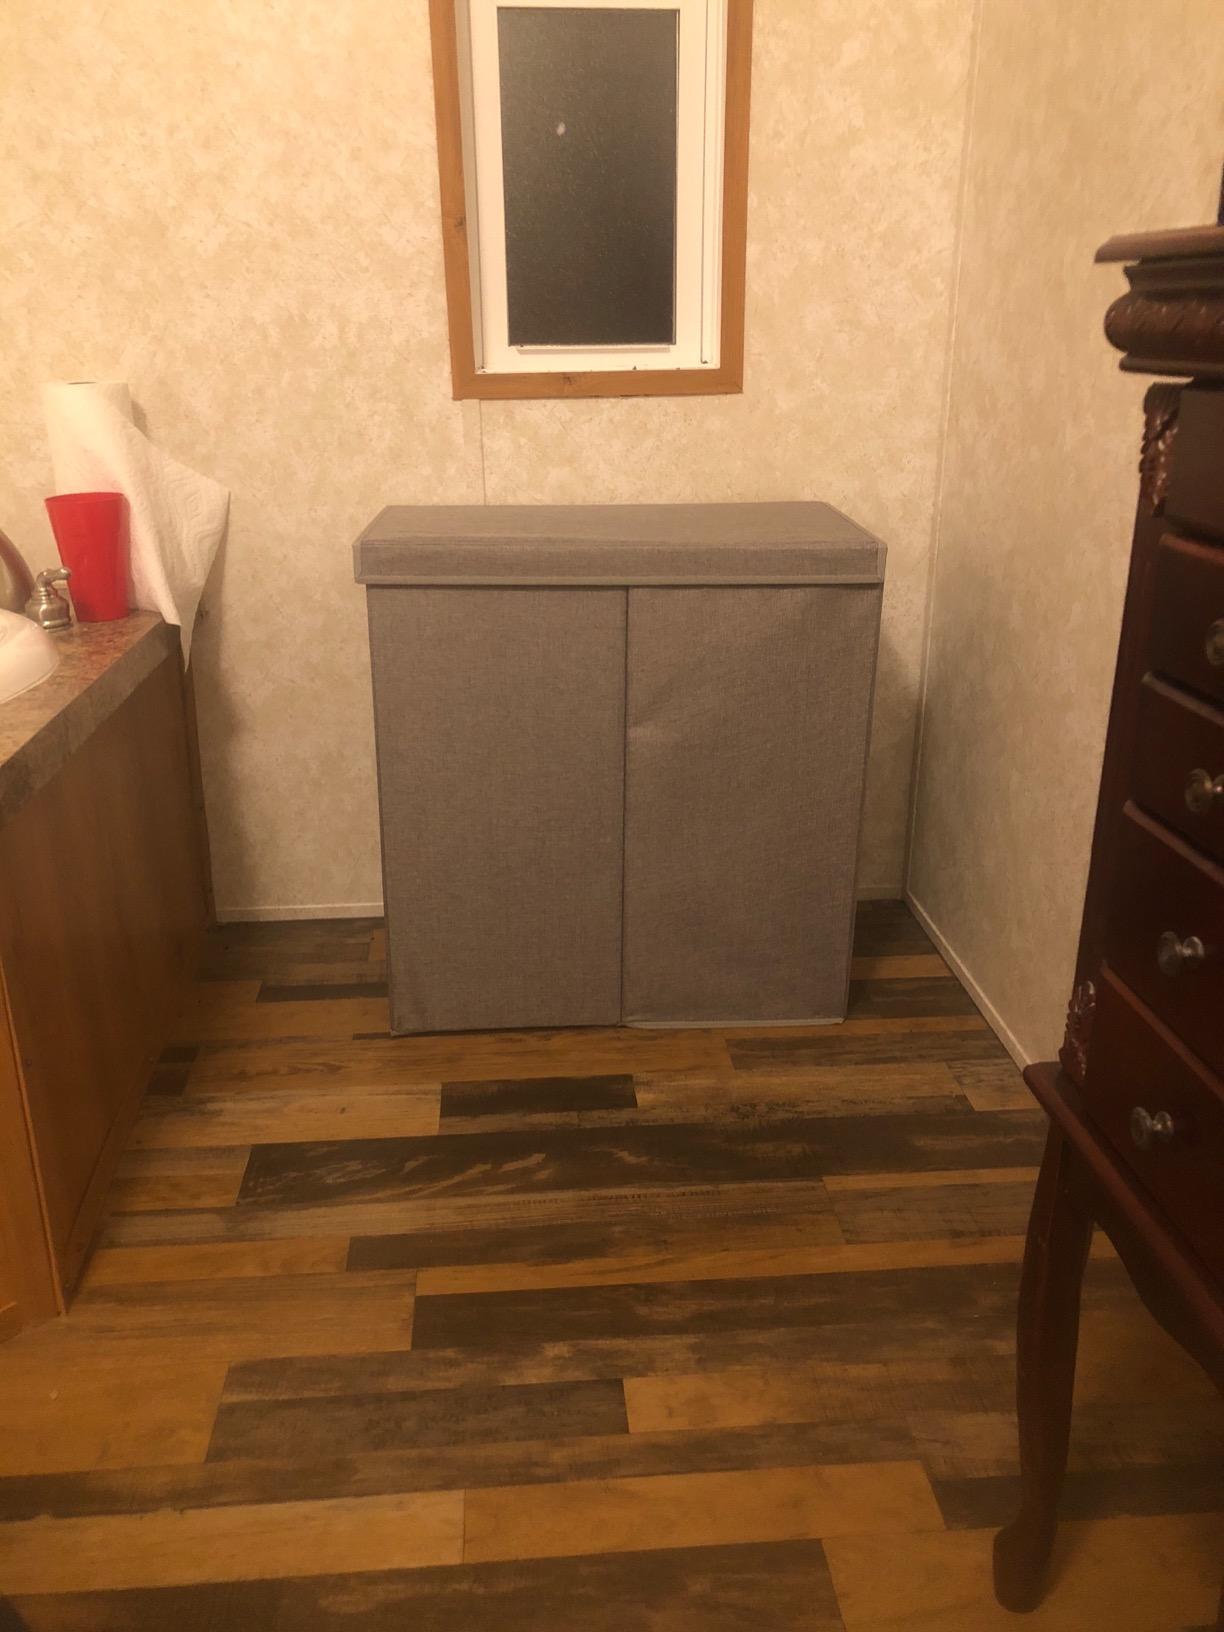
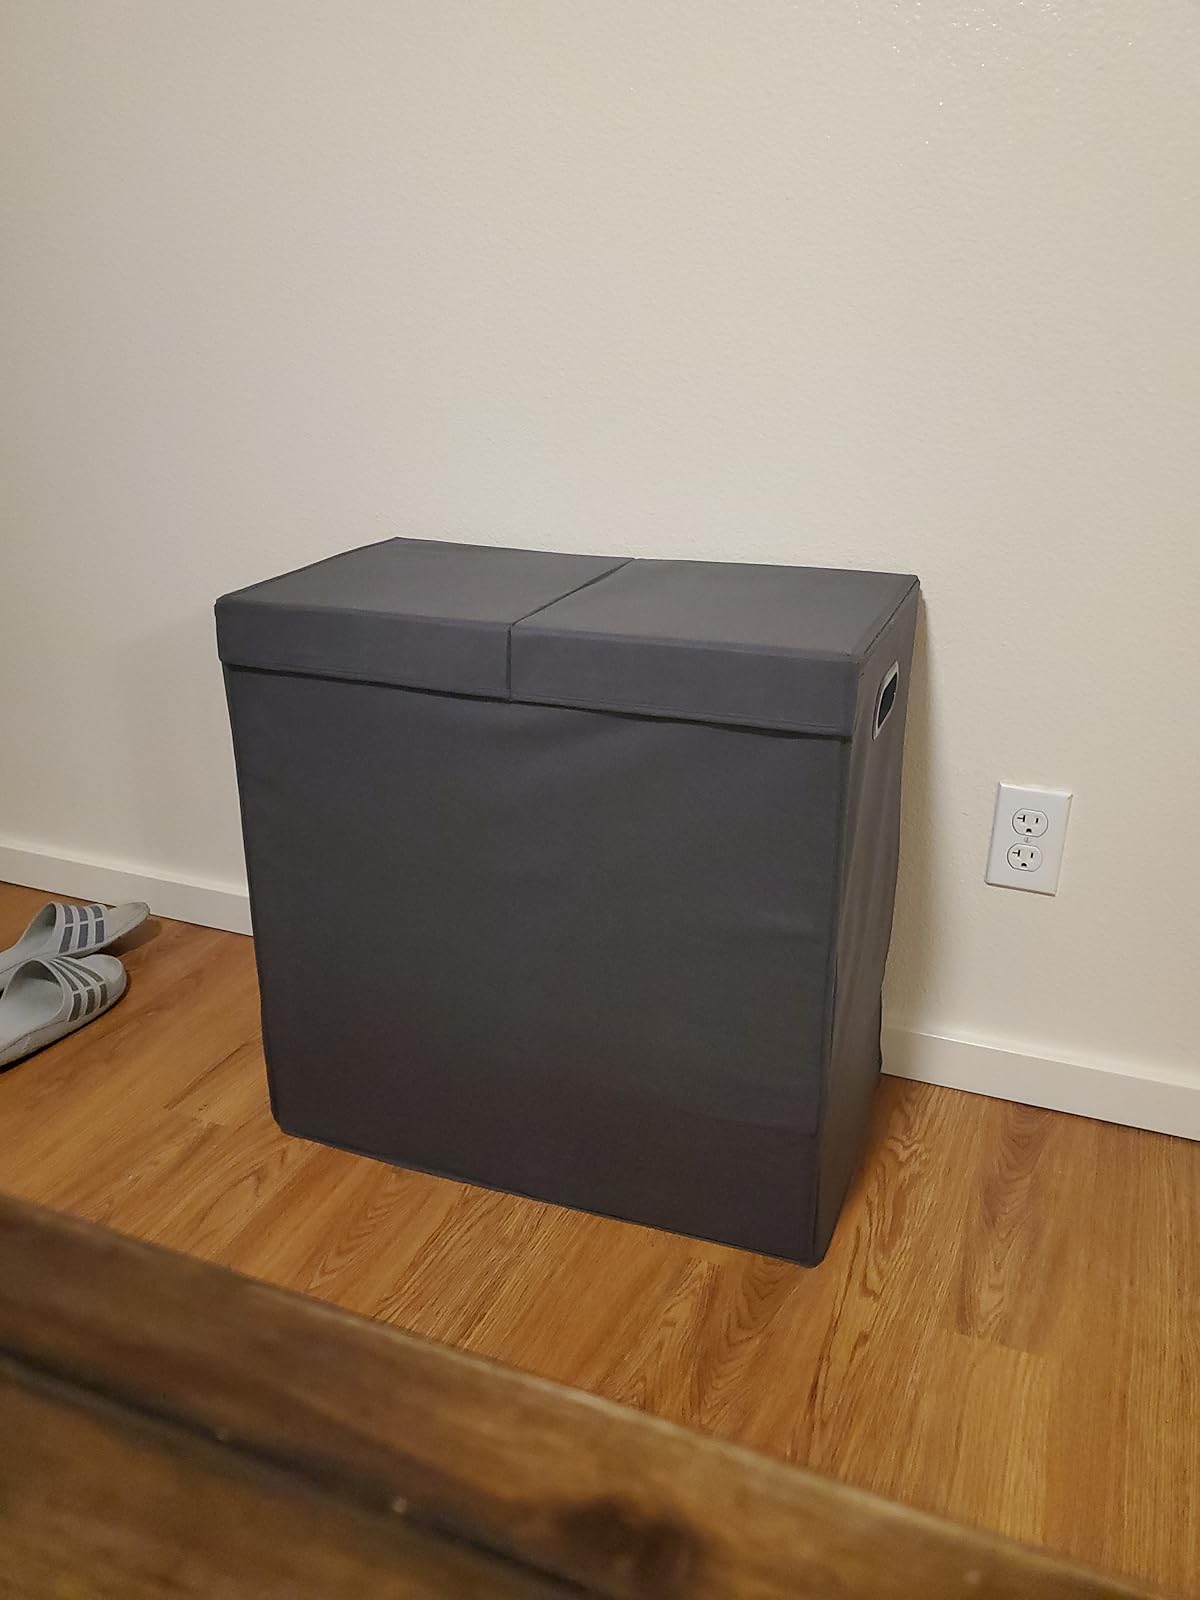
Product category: items_hamper
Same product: yes